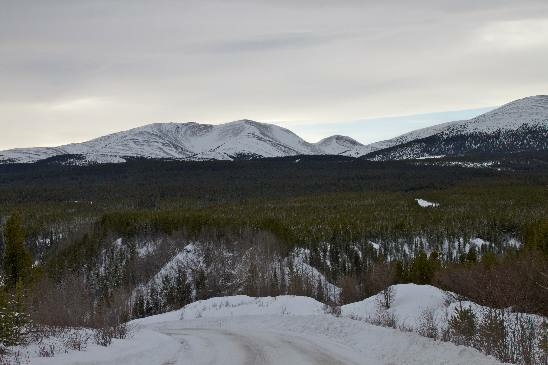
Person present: No